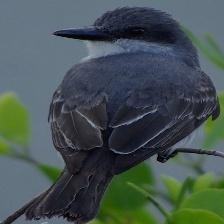
Species: GRAY KINGBIRD
Scientific name: TYRANNUS DOMINICENSIS